Gaspar de Crayer

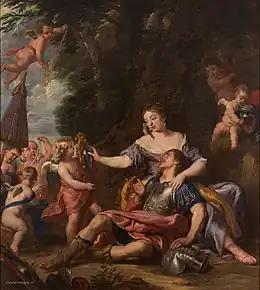
"Rinaldo and Armida"

De Crayer's early works include portraits of the kings of Spain and the Spanish governors and officials who were stationed in the Spanish Netherlands as well as members of the Brussels city council. For example, the "Equestrian portrait of Don Diego Messia Felipe de Guzmán" (Kunsthistorisches Museum, Vienna) was painted by de Crayer in 1627–1628. In addition, from the beginning of his career de Crayer received orders for altarpieces to decorate several churches and monasteries around Brussels. Although he was still living in Brussels, he played a leading role in the coordination of the monumental decorations for the Joyous Entry of Cardinal-Infante Ferdinand of Austria, brother of King Philip IV of Spain, as governor of the Spanish Netherlands in 1635. He created one of the two triumphal arches on the Vrijdagmarkt in Ghent, depicting scenes of the illustrious deeds of Ferdinand's Ghent-born great-grandfather Charles V. The Cardinal-Infante made him his first court painter in the same year. He later worked as a court painter for the Archduke Leopold Wilhelm of Austria who became governor in 1647.